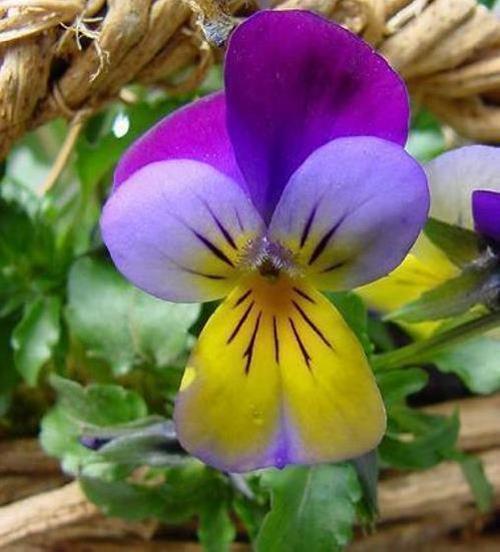
Label: wild pansy